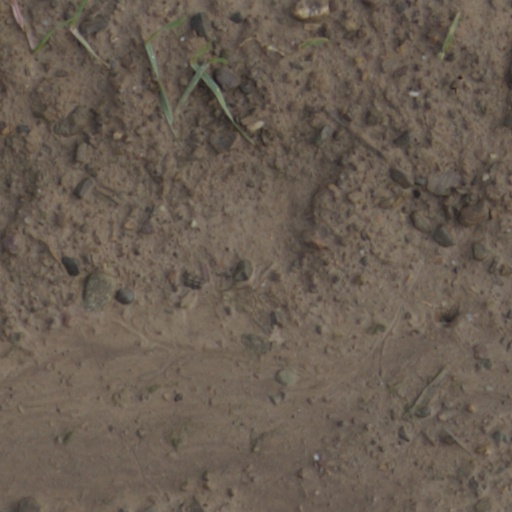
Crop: wheat